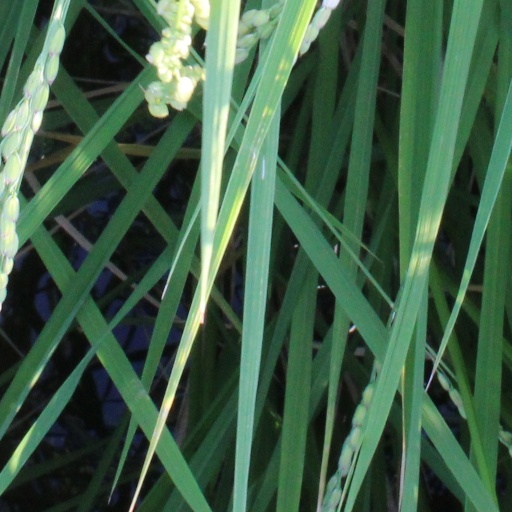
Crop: rice